Shaun Attwood

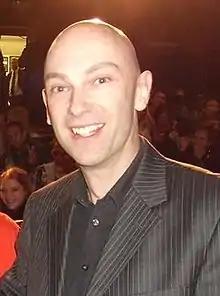
Attwood in March 2014

Shaun Attwood (born 28 October 1968) is an English former ecstasy trafficker turned YouTuber, speaker, activist and author.